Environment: real
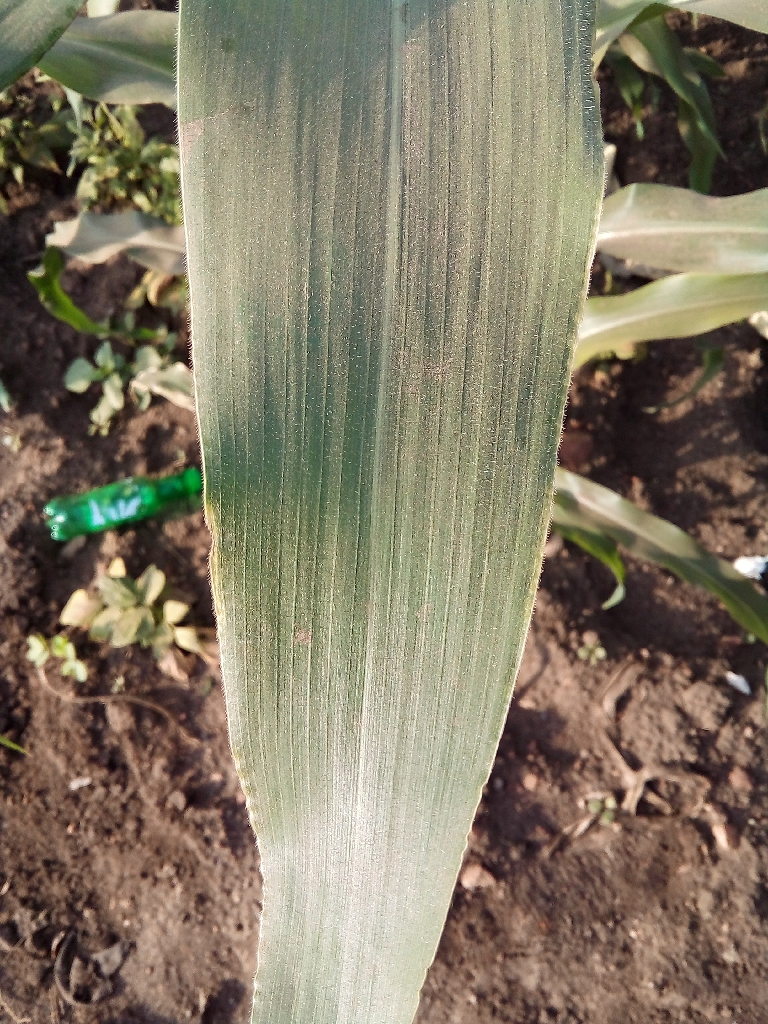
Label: healthy